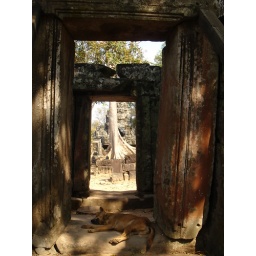
sleeping dog by the ruins